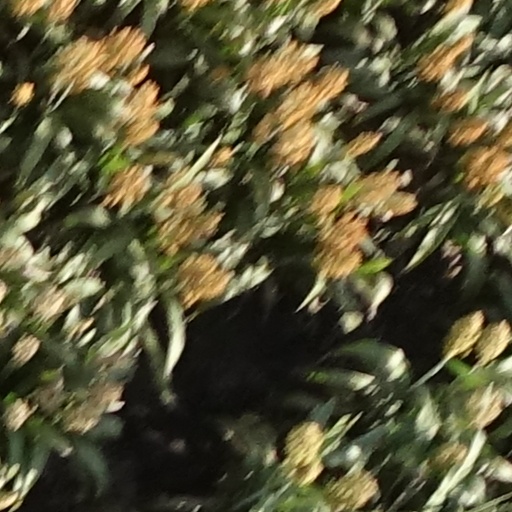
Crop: sorghum